Subprime mortgage crisis

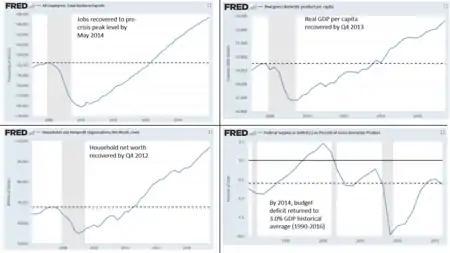
Several major U.S. economic variables had recovered from the 2007–2009 Subprime mortgage crisis and Great Recession by the 2013–2014 time period.

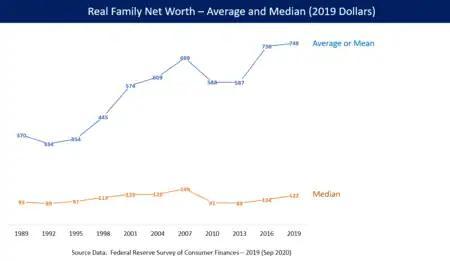
U.S. median family net worth peaked in 2007, declined due to the Great Recession until 2013, and only partially recovered by 2016.

Both lenders and borrowers may benefit from avoiding foreclosure, which is a costly and lengthy process. Some lenders have offered troubled borrowers more favorable mortgage terms ("e.g.", refinancing, loan modification, or loss mitigation). Borrowers have also been encouraged to contact their lenders to discuss alternatives.